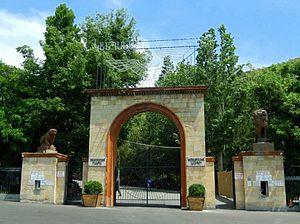
La liste des musées d'Erevan regroupe l'ensemble des musées de la ville d'Erevan en Arménie.